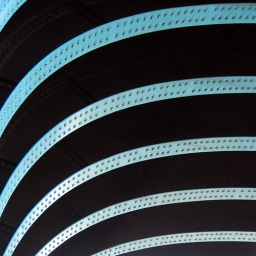
Part of the tower bridge in london